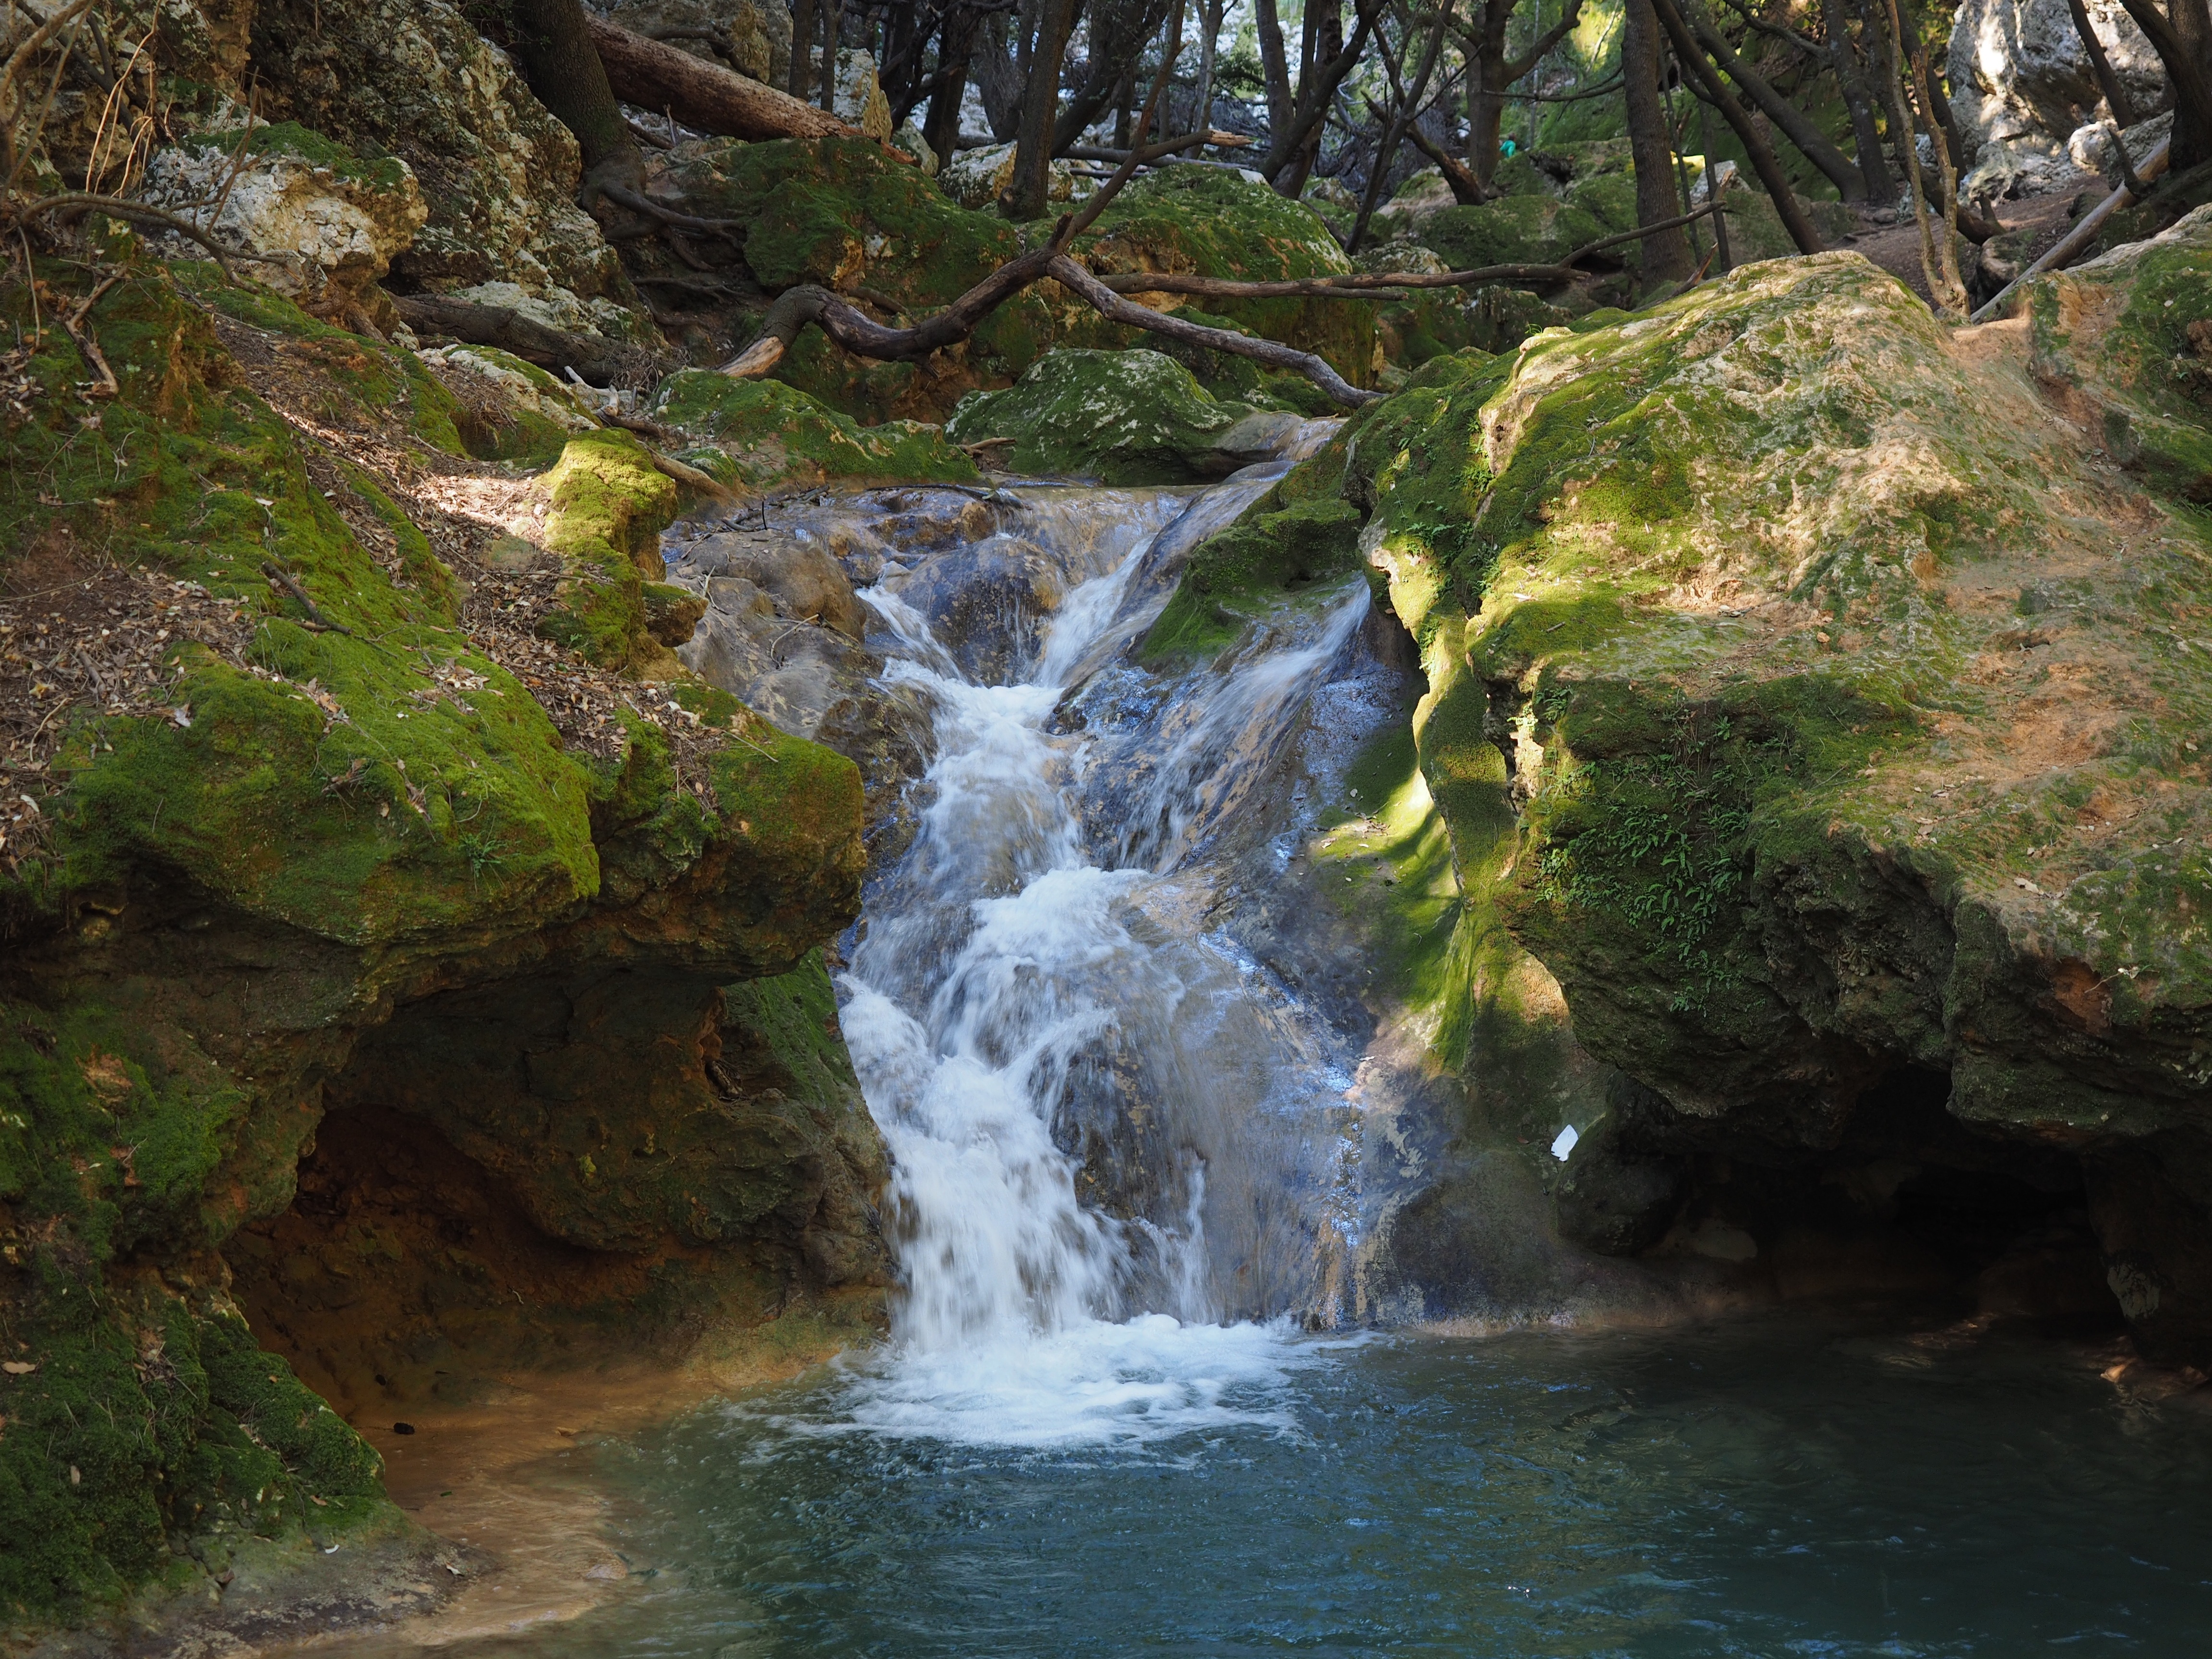
water, nature, rock, waterfall, wilderness, river, valley, formation, stream, jungle, rapid, gorge, body of water, rainforest, ravine, mallorca, wasserfall, bach, water feature, watercourse, orient, valley of orient, torrente de coanegra, salt des freu, coanegra valley, coanegra